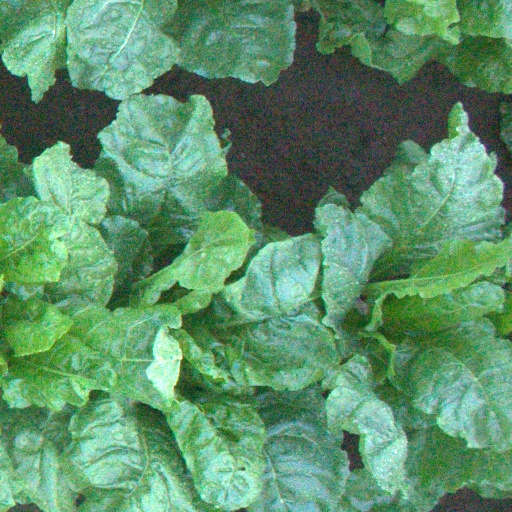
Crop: sugar beet